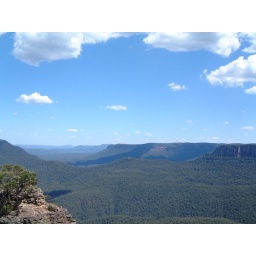
that ity bity rock formation in the middle is supposed to look like a ruined castle